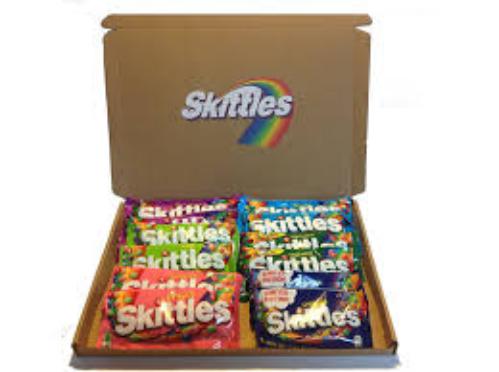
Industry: Food